Waterbury Brass Company

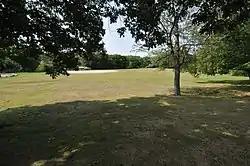
Site of the Waterbury Brass Mill factory in Hamilton Park

The Waterbury Brass Company was an industrial company located in Waterbury, Connecticut. Founded in 1846 by Israel Holmes, it was at its founding the largest maker of rolled brass in the country. The company was folded into the American Brass Company in 1899. Archaeological remains of its manufacturing facility, located in Waterbury's Hamilton Park, were investigated in 1975 and were listed on the National Register of Historic Places.